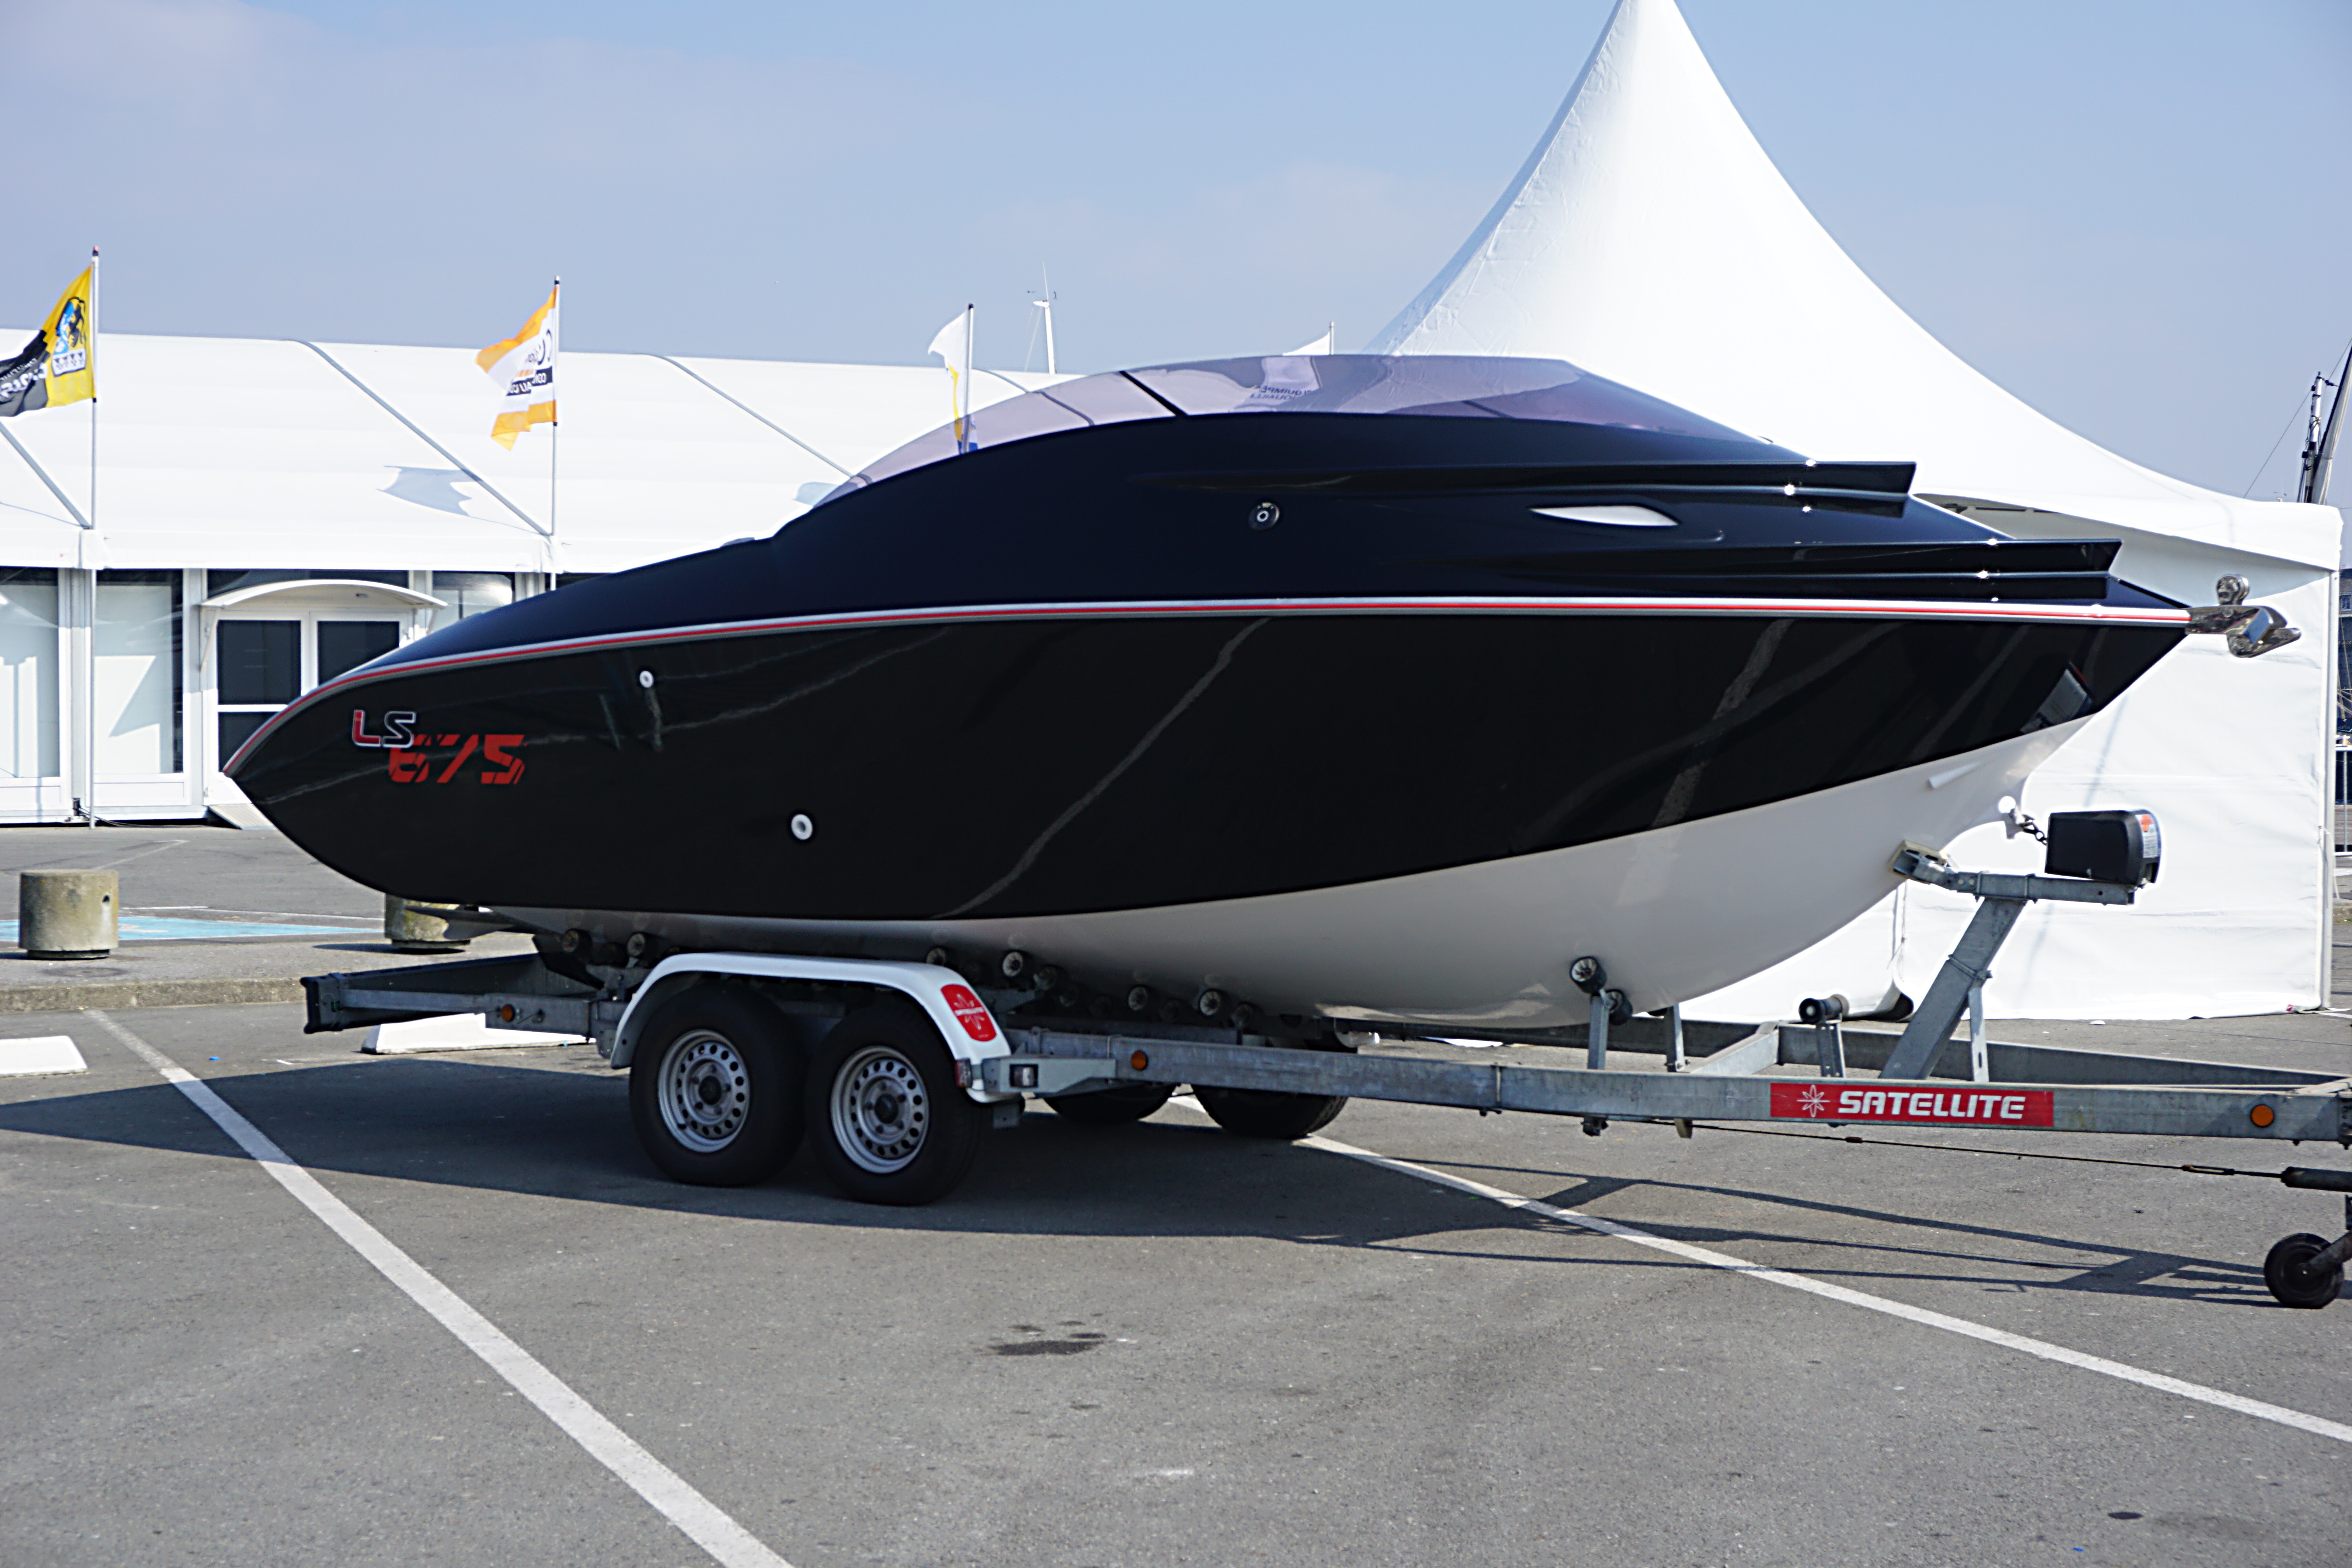
water, wing, boat, airplane, vehicle, aviation, yacht, marina, black, motorboat, marine, exhibition, watercraft, ecosystem, luxury yacht, aircraft engine